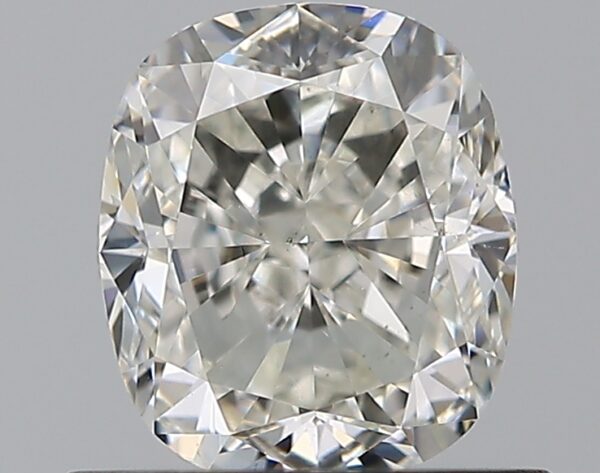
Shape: cushion
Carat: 0.9
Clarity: VS2
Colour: I
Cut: VG
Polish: EX
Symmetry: VG
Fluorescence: F
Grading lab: GIA
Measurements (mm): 5.8 x 5.04 x 3.54